Stanley Abbey

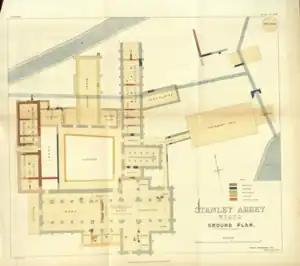
Ground plan of the abbey, from the description by Brakspear (1907)

The abbey was given by Empress Matilda in 1151 to monks from Quarr Abbey on the Isle of Wight. Originally at Loxwell, to the east of Chippenham, it moved to nearby Stanley in 1154. The abbey grew in size in the twelfth and thirteenth centuries, reaching a size of at its largest. Its influence also grew, Abbot Nicholas entertaining King John in October 1200 and in 1210 Abbot Thomas of Calstone attending the meeting of King John and the Cistercian abbots at York. In 1280 King Edward I gave stone to the abbey for a chamber to be built for his own use, and according to the abbey chronicle he made use of it in the spring of 1282. Princess Mary, the bishop of Salisbury and Edward II were all reported to have stayed at the abbey during the first years of the fourteenth century.